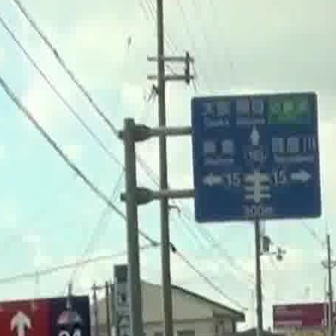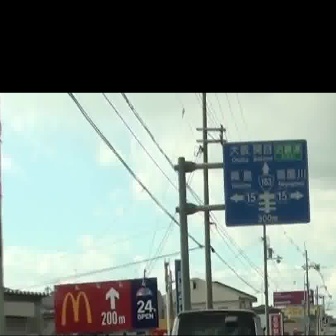
  Please identify the target specified by the bounding box [190,91,320,222] in the first image and locate it in the second image. Return the coordinates in [x_min,y_min,x_max,y_max] format.
Answer: [221,139,309,226]